Daba, Zanda County

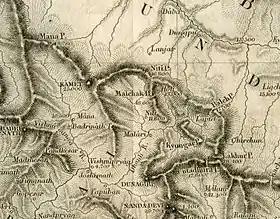
Daba mared towards the top, with respect to the border with India

The Daba village is on the bank of the Daba Chu river, a tributary of the Sutlej River. The township of Daba spans both the banks of the Sutlej river, up to the Burang County and the Manasarovar region. It stretches to the south until the Indian border.